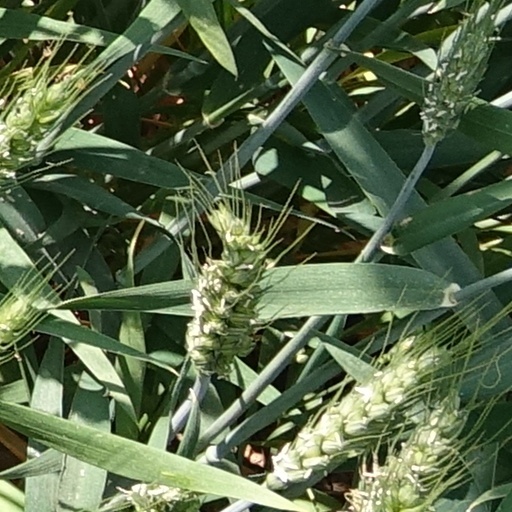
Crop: wheat